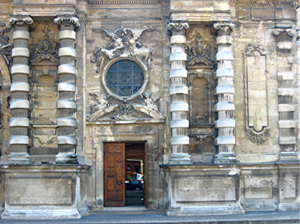
La cathédrale Notre-Dame du Havre ou cathédrale Notre-Dame-de-Grâce est la principale église de la ville et le siège du diocèse du Havre. Après la succession de plusieurs édifices très modestes, l'actuelle église fut édifiée pour l'essentiel du dernier quart du XVIᵉ siècle jusqu'au deuxième quart du XVIIᵉ siècle. Elle mêle différents styles architecturaux, notamment le flamboyant, le style Renaissance, le baroque et le classique.
Cette chronologie du Havre liste les événements historiques de la ville du Havre, située en France dans le département de la Seine-Maritime en région Haute-Normandie.